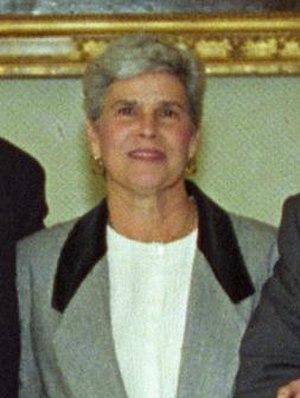
Violeta Barrios de Chamorro, est une femme d'État nicaraguayenne, présidente de la République du Nicaragua de 1990 à 1996, élue en 1990 sous la bannière de la coalition Unión Nacional Opositora opposée aux sandinistes.